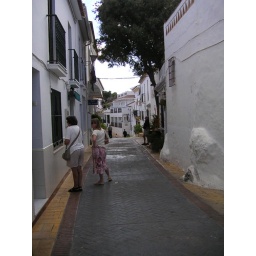
Kim and Grandma window shopping in Belnamadena main street